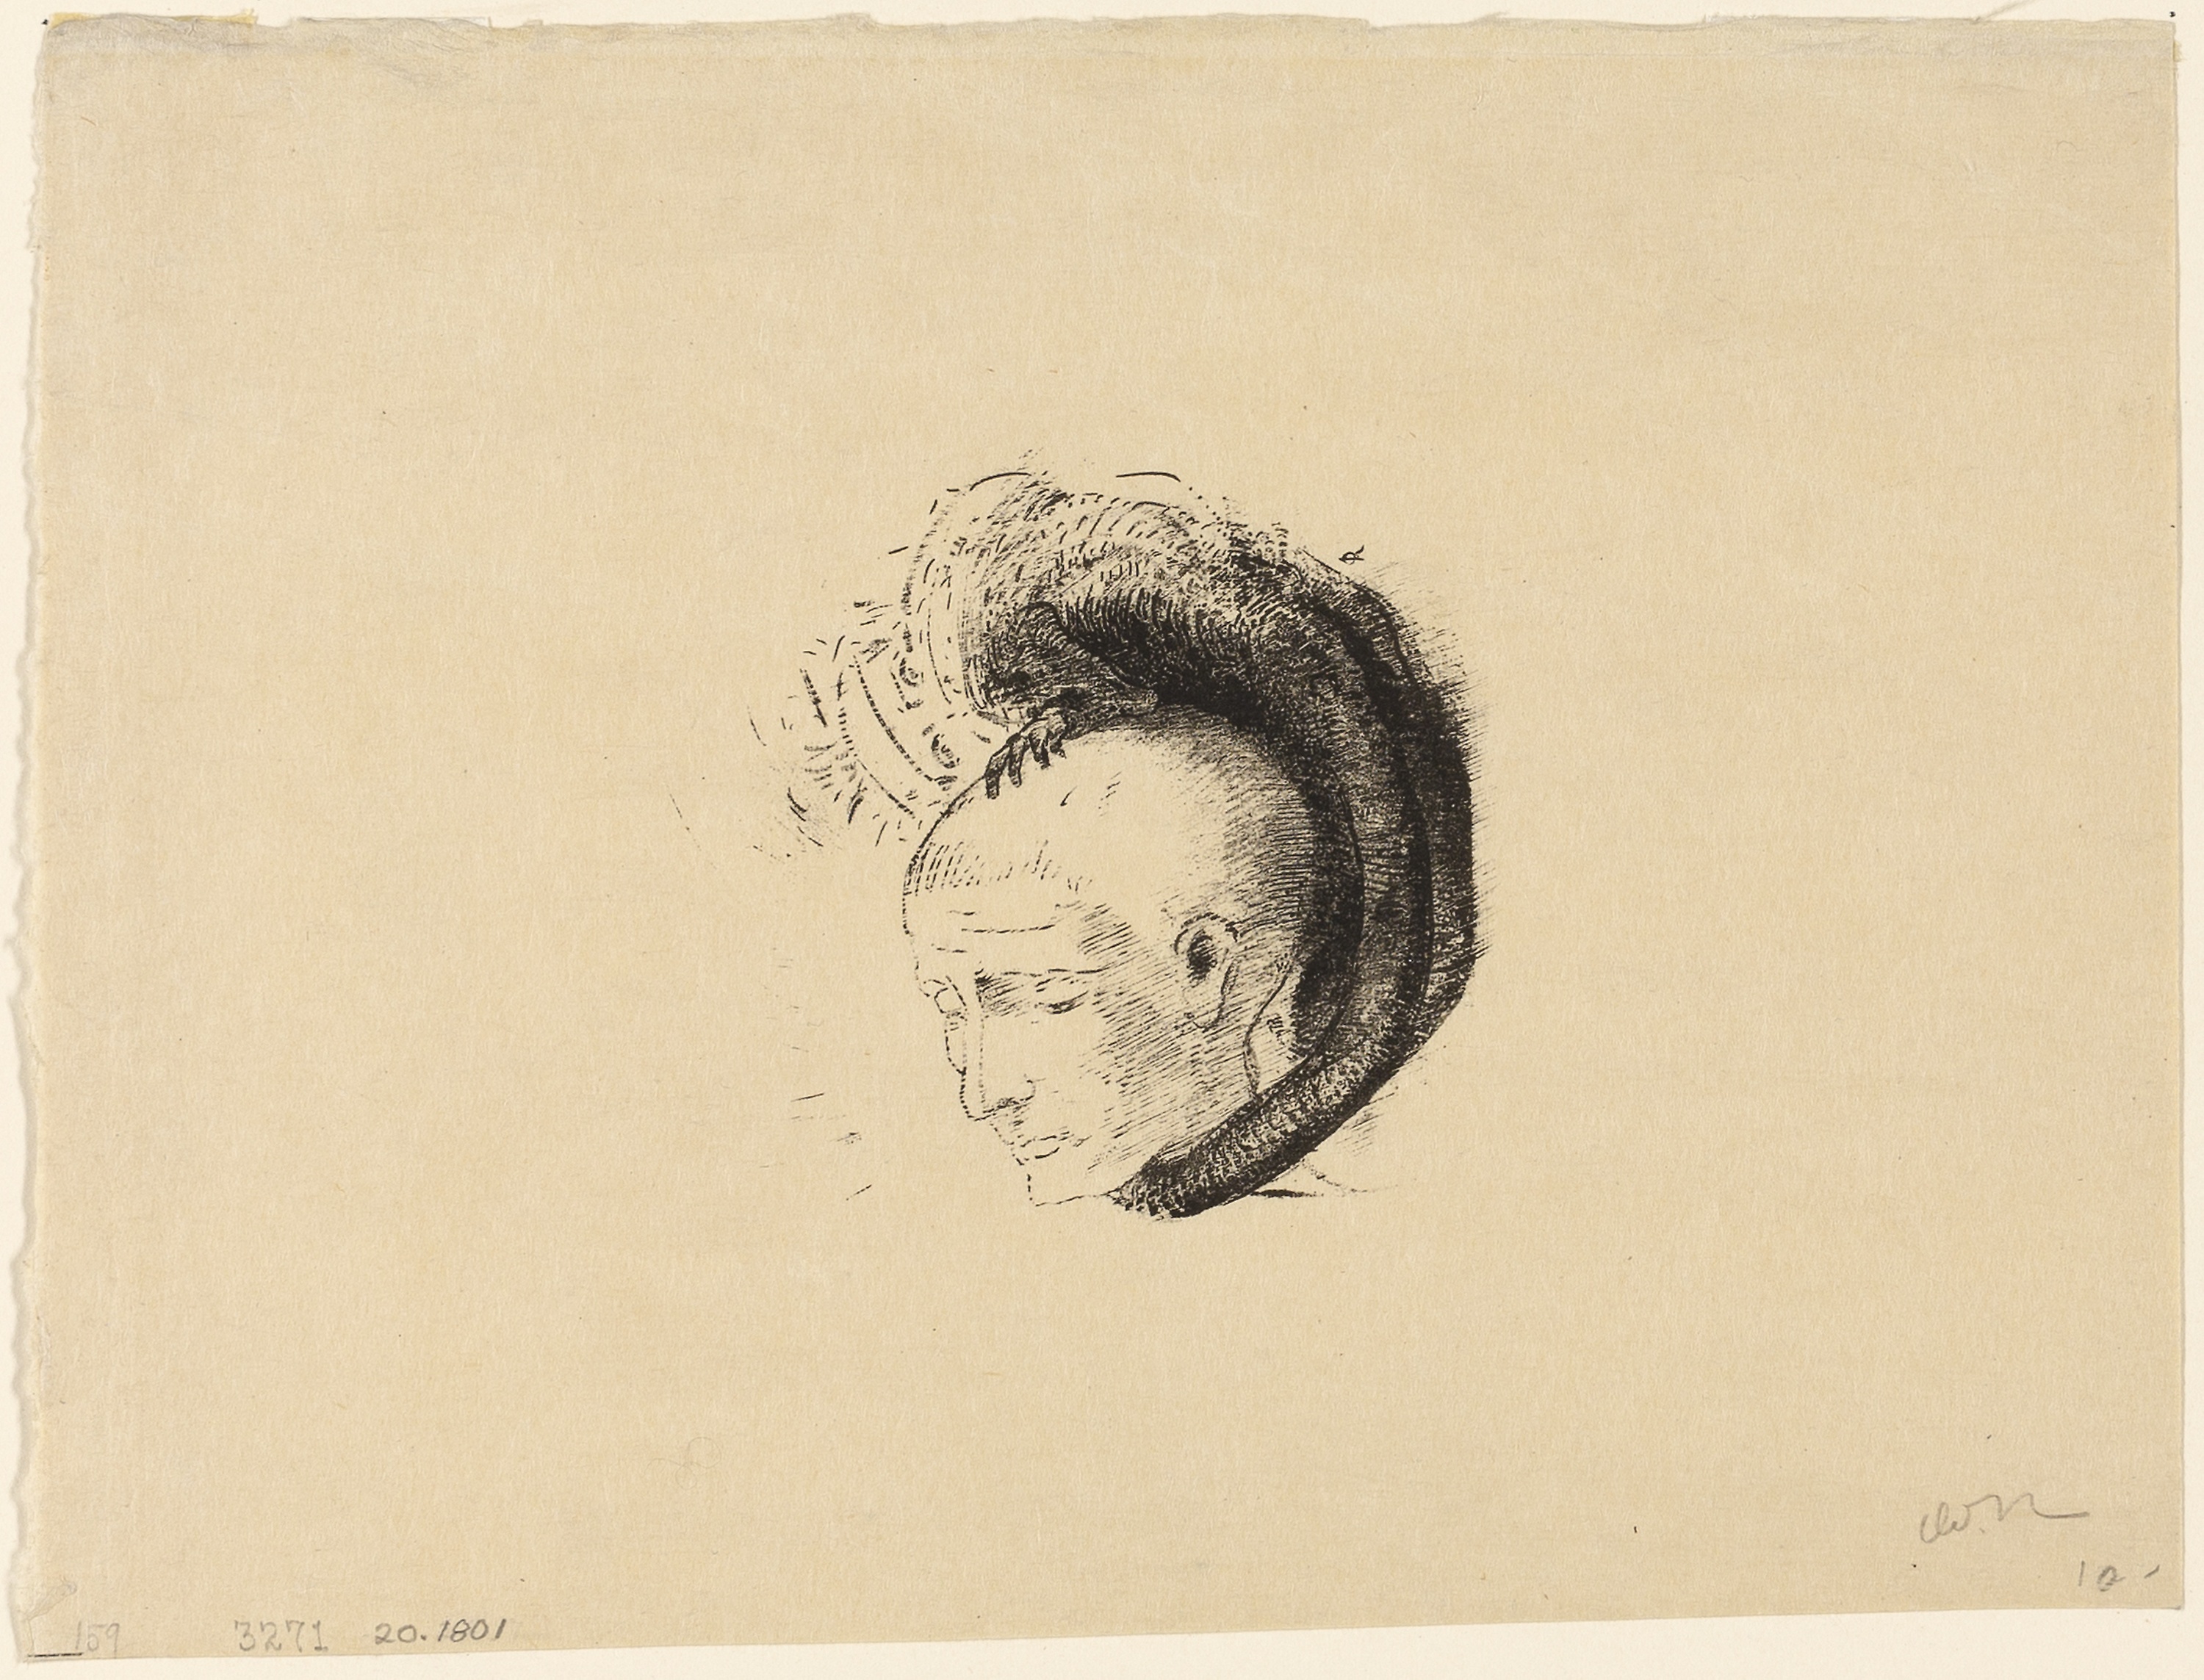
drawing, artwork, font, portrait, paper